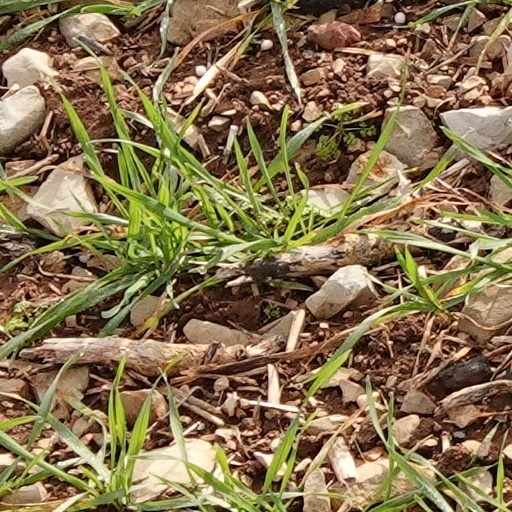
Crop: wheat